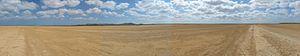
Panorama du désert de La Guajira